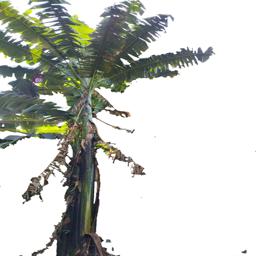
Label: BHIMKOL